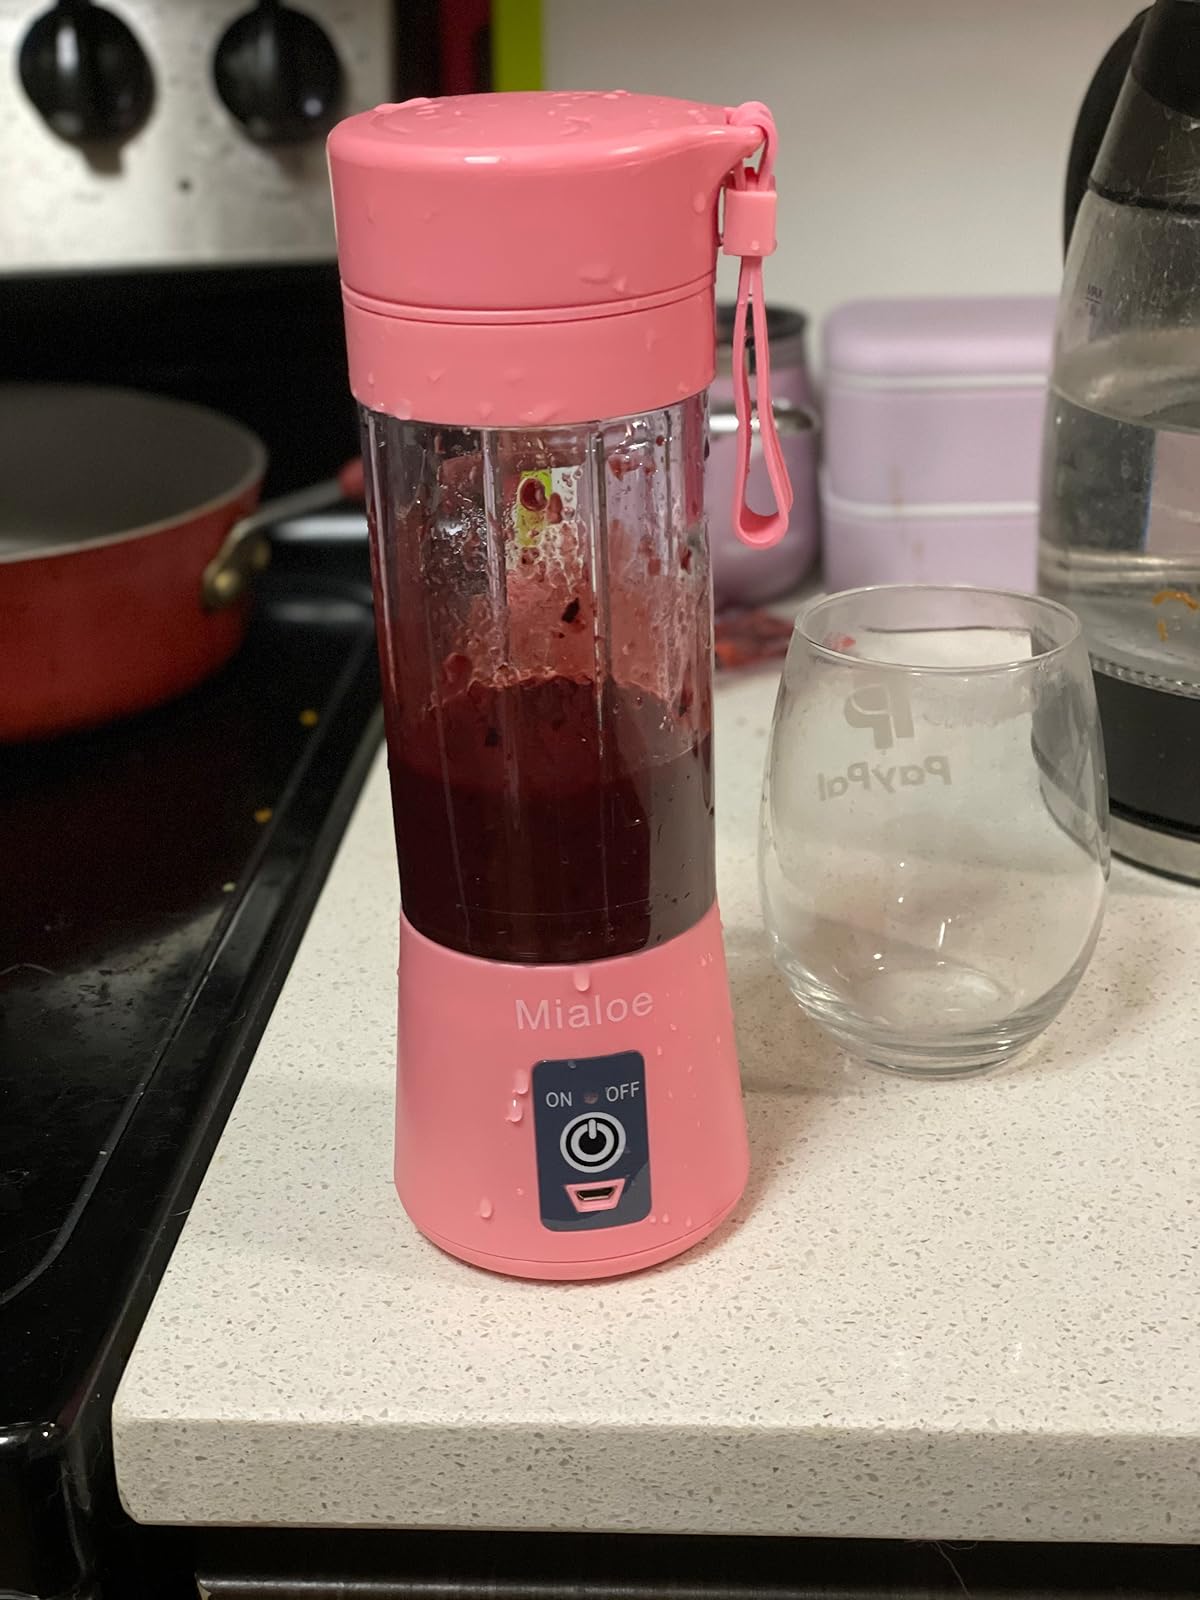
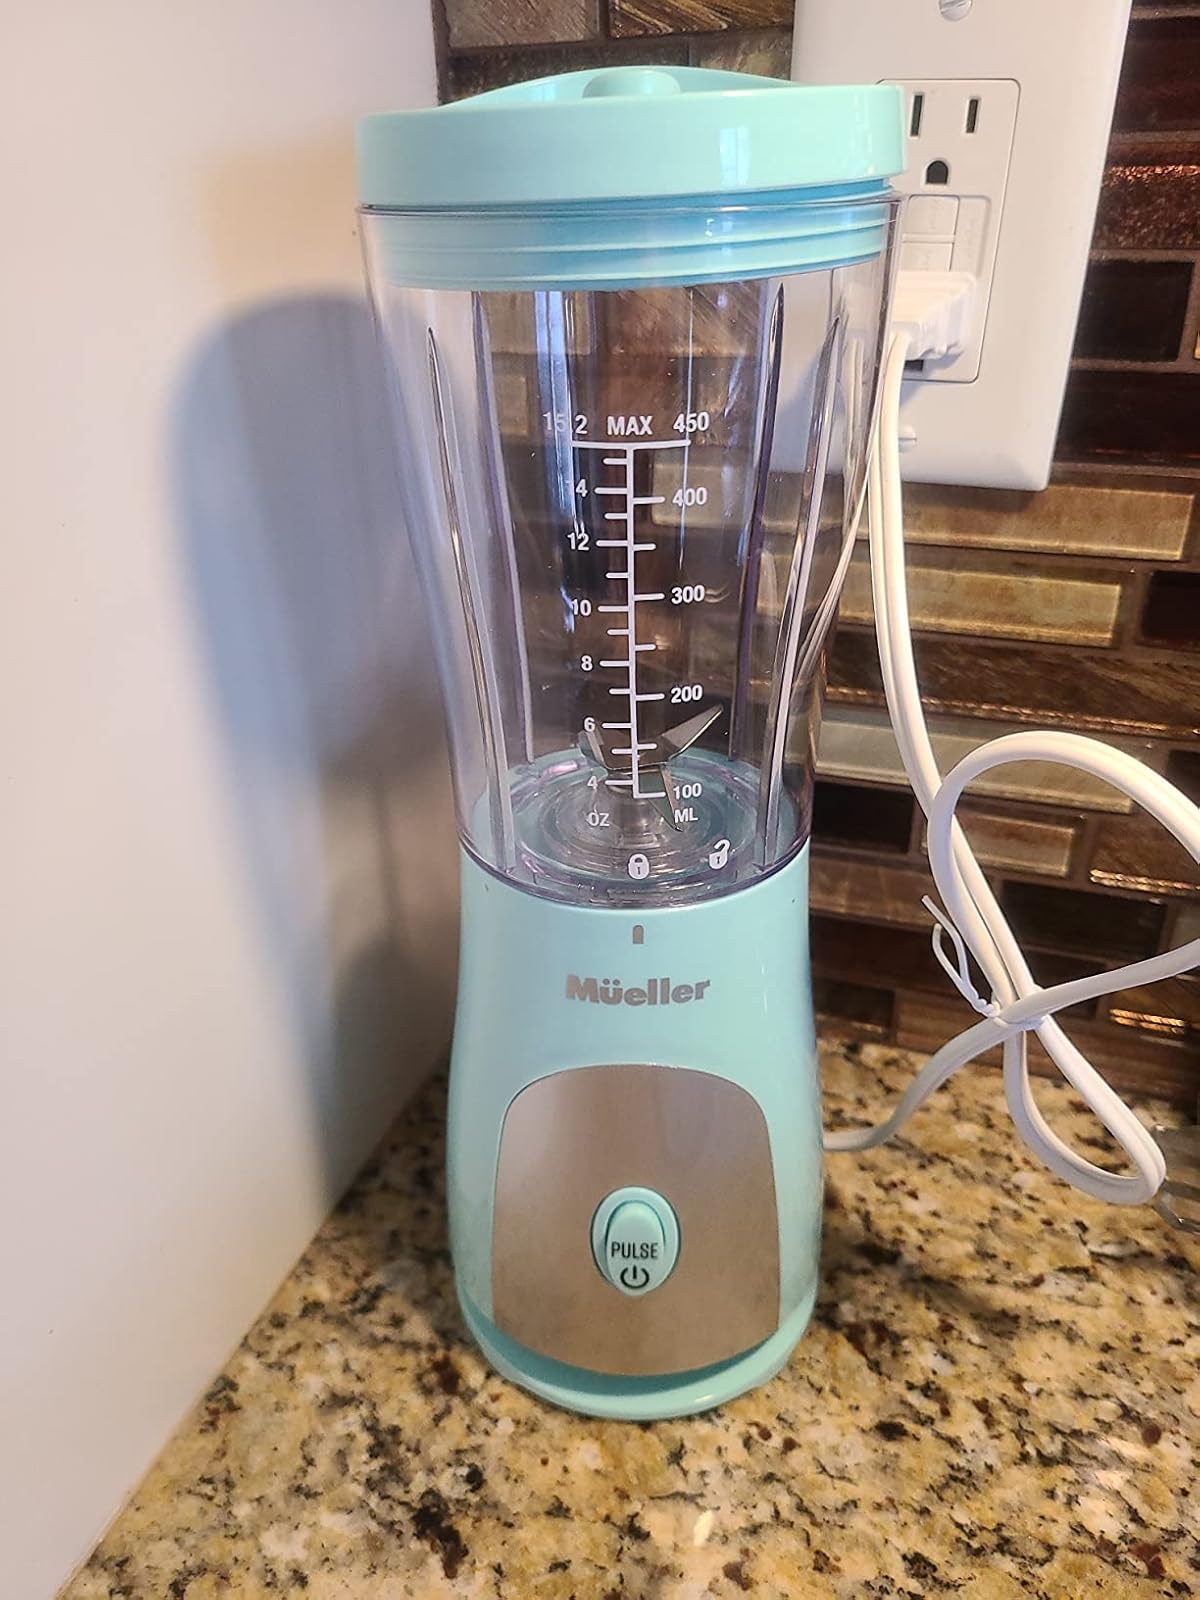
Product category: items_blender
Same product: no